Pieter Neefs the Younger

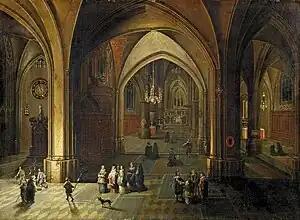
Interior of a church lit at night

Pieter Neefs the Younger continued the tradition of the church interior in Antwerp in the manner created by his father and other artists of the previous generation like Hendrick van Steenwyck the Elder. His paintings show real as well as imaginary interiors of churches. The interior of Antwerp Cathedral was one of his preferred subjects and many of his imaginary church interiors are a pastiche of elements of Antwerp Cathedral. Like his father, he painted several nocturnal scenes of church interiors sometimes paired with daylight renderings of the same scenes. An example is the pair of "Interiors of a Gothic Church" in the Museum of Fine Arts in Budapest showing a diurnal and nocturnal view of two gothic churches with slightly different interiors.